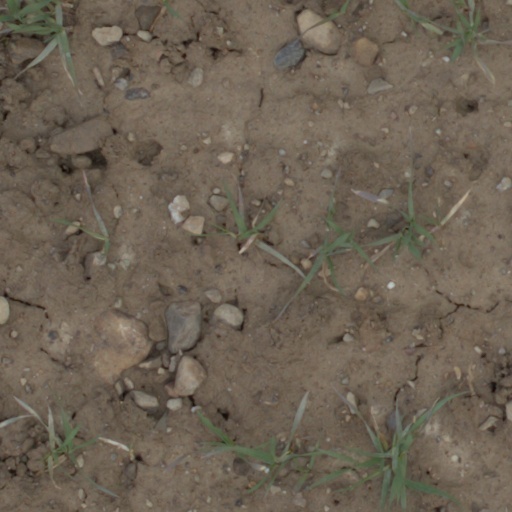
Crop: wheat